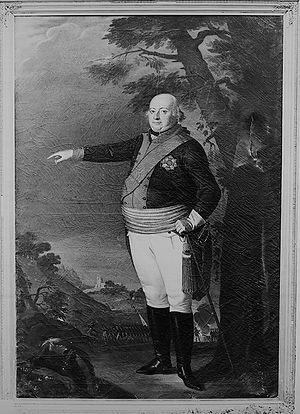
Le régiment de chasseurs de Loewenstein fut un corps d'infanterie constitué par l'armée des émigrés, sous la Révolution française.
Dominique-Constantin, Prince de Löwenstein-Wertheim-Rochefort était le quatrième et dernier prince régnant de Rochefort de la Maison de Löwenstein-Wertheim.